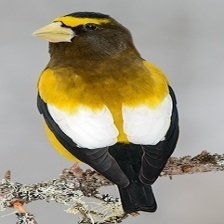
Species: EVENING GROSBEAK
Scientific name: COCCOTHRAUSTES VESPERTINUS